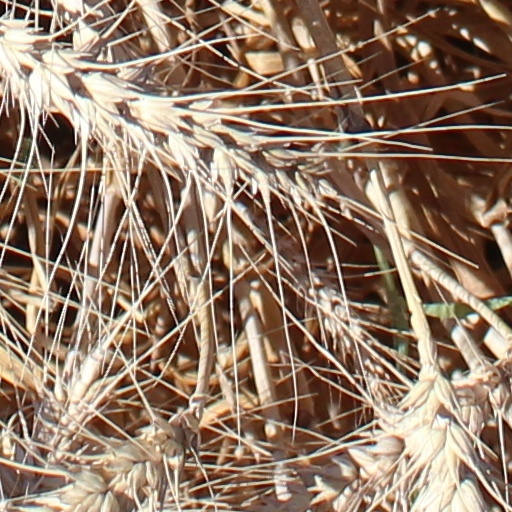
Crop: wheat